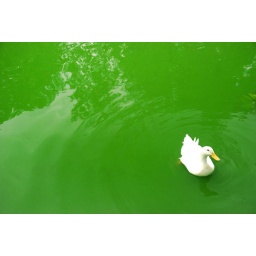
Duck in green water